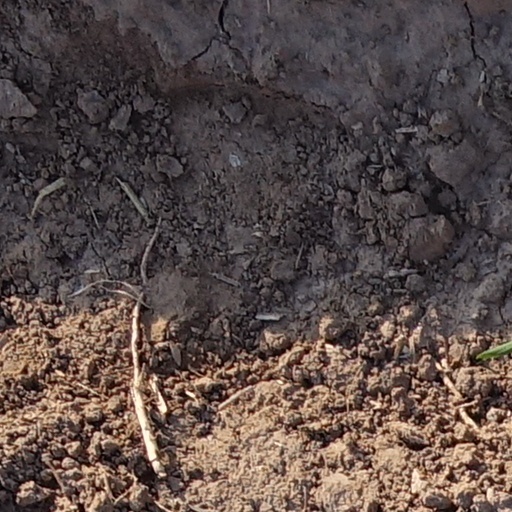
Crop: wheat